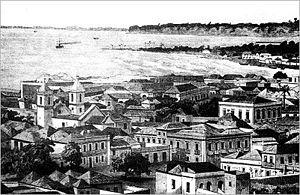
Vue sur Luanda Português: Vista sobre Luanda
Luanda, anciennement São Paulo da Assunção de Loanda, est la capitale de l’Angola en Afrique australe. La ville se situe au nord-ouest du pays sur la côte de l'Océan Atlantique et bénéficie d'un climat tropical sec.